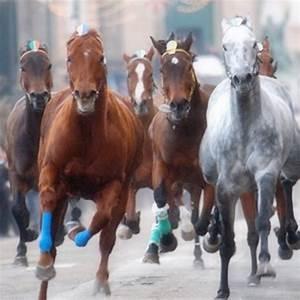
horse